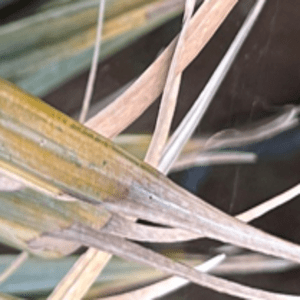
Label: Potassium Deficiency